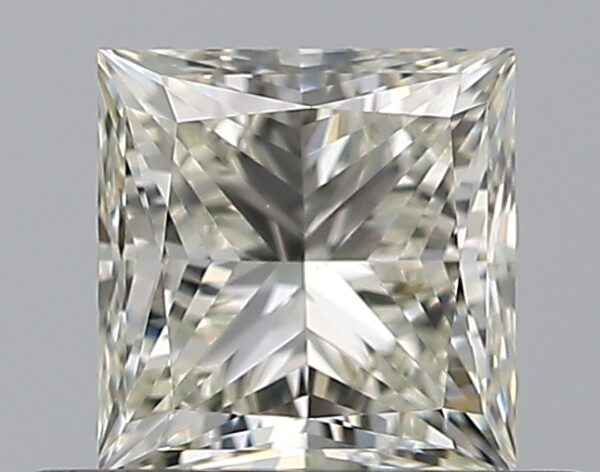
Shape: princess
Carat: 0.6
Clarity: VVS1
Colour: K
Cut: EX
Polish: EX
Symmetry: VG
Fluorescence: N
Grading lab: GIA
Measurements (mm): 4.53 x 4.4 x 3.25